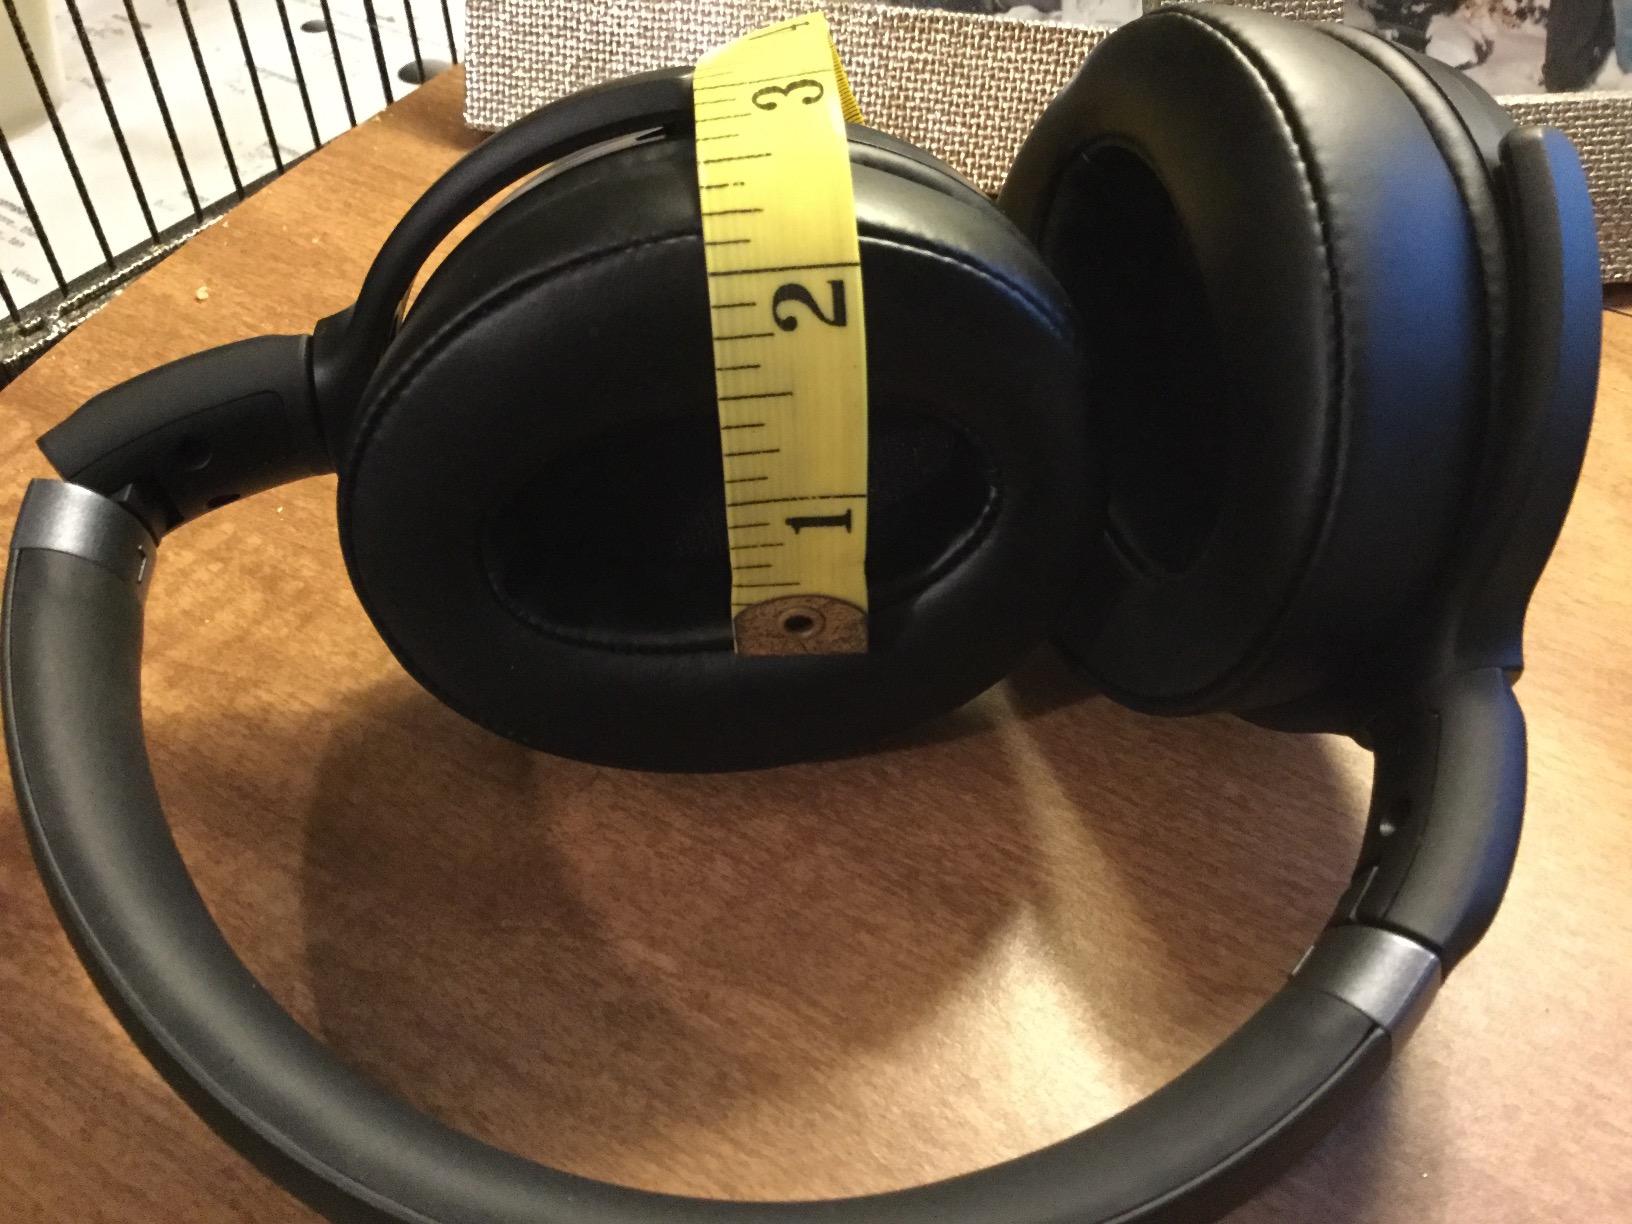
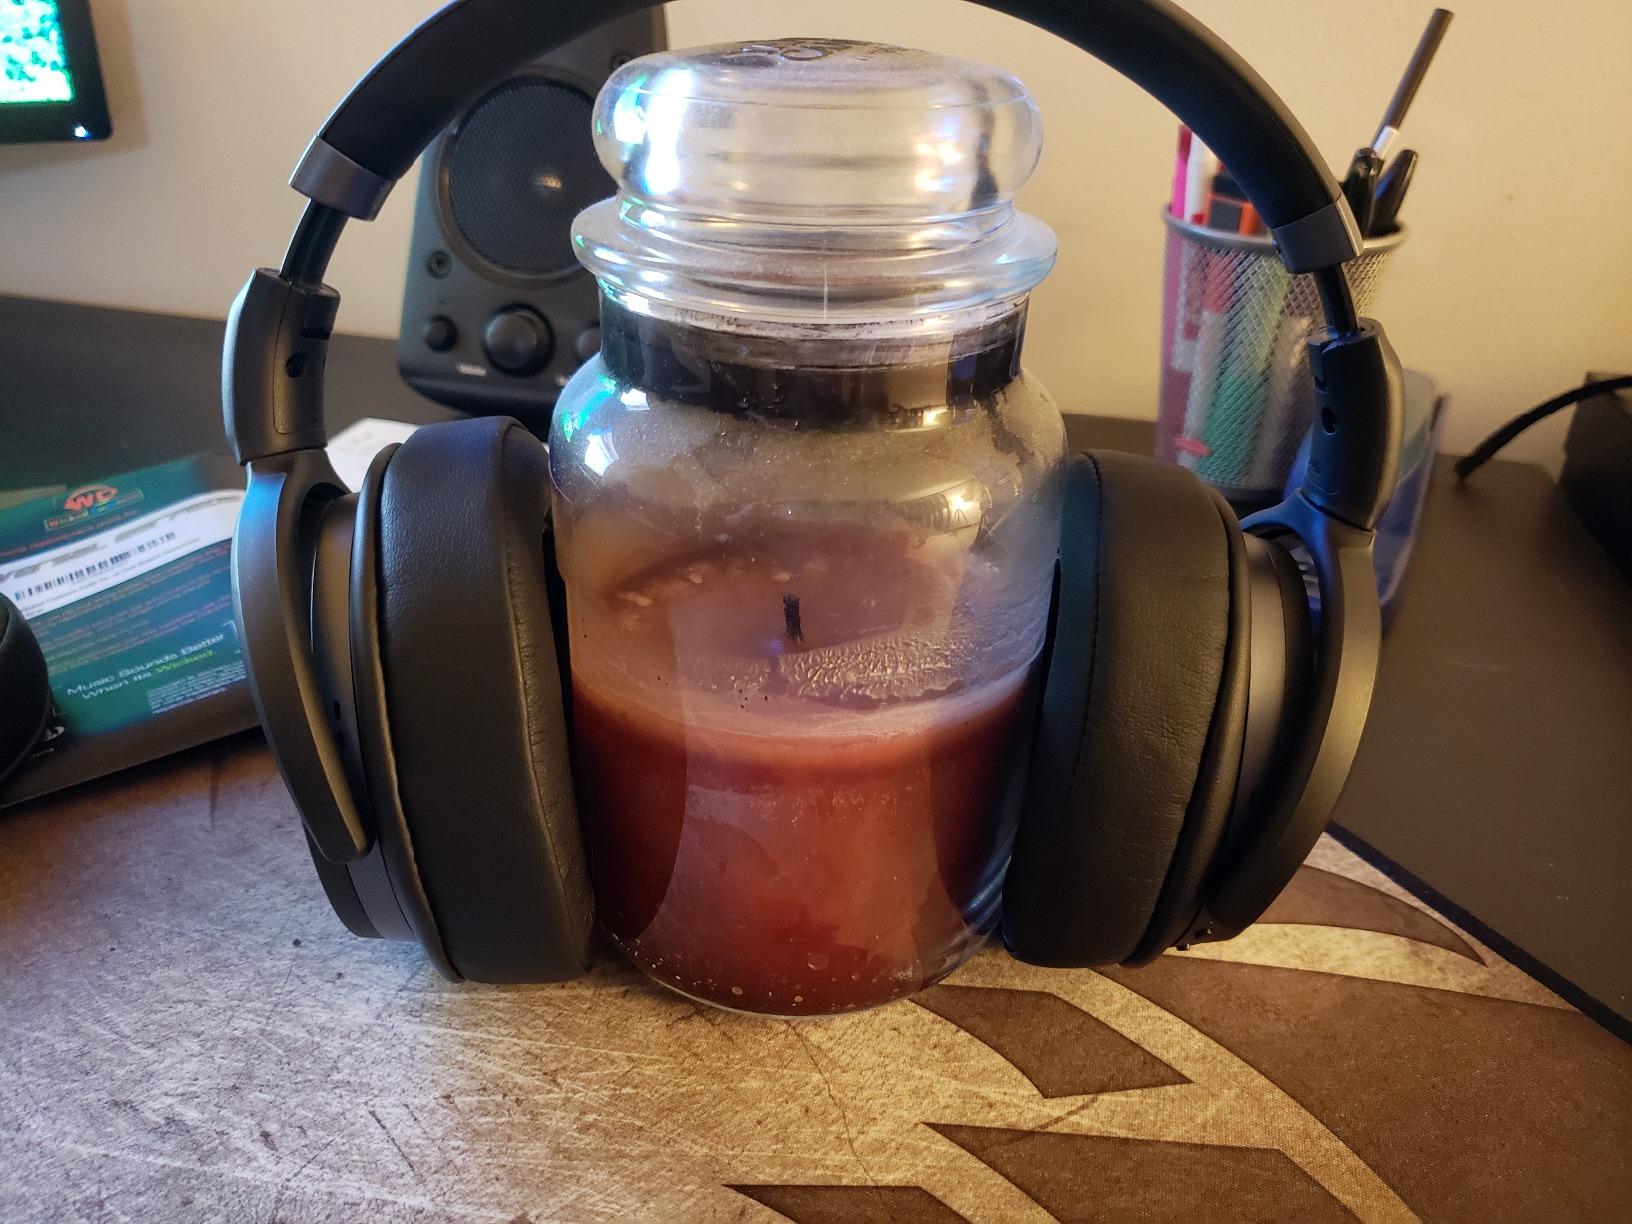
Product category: headphones
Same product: yes